Dartmoor

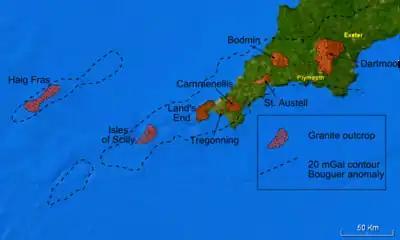
Map showing the main granite outcrops of the Cornubian batholith in southwest England and the gravity anomaly associated with it

Dartmoor includes the largest area of granite in Britain, with about at the surface, though most of it is under superficial peat deposits. The granite (or more specifically adamellite) was intruded at depth as a pluton into the surrounding sedimentary rocks during the Carboniferous period, probably about 309 million years ago. It is generally accepted that the present surface is not far below the original top of the pluton; evidence for this includes partly digested shale xenoliths, contamination of the granite and the existence of two patches of altered sedimentary rock on top of the granite.